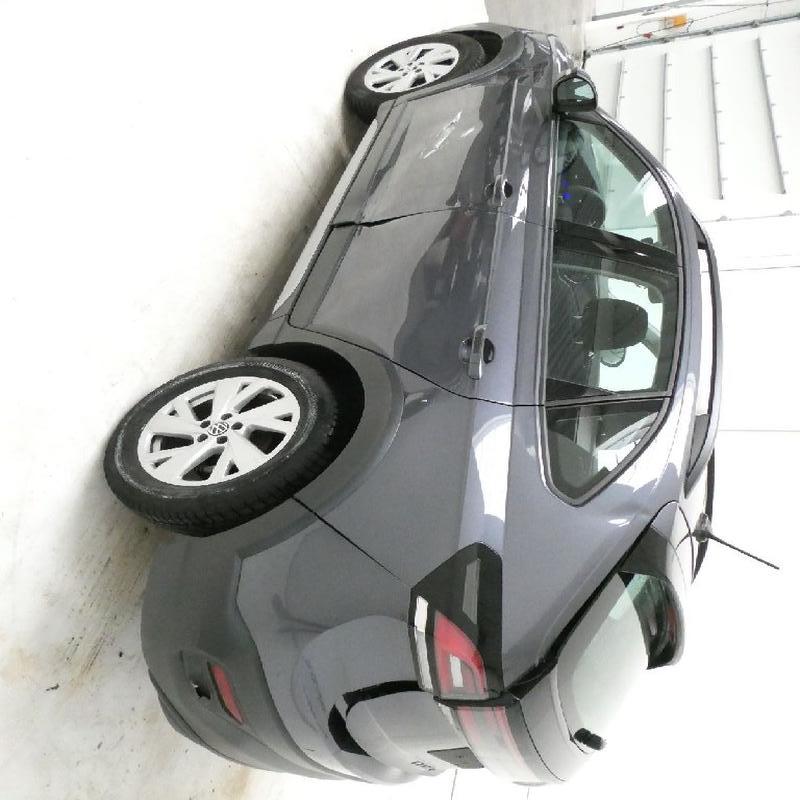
Aucun dommage détecté.
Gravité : aucun